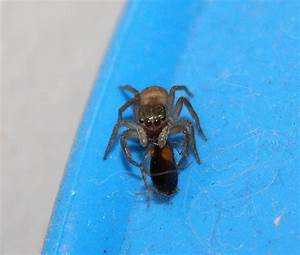
Label: spider